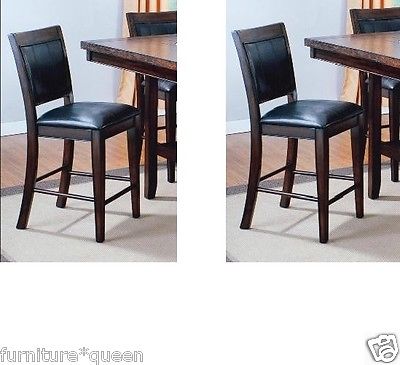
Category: chair